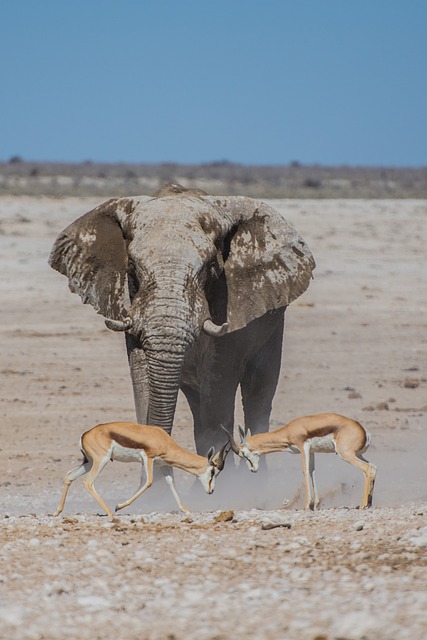
Label: elefante